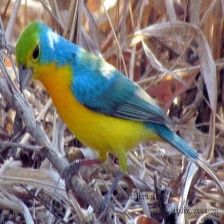
Species: ORANGE BRESTED BUNTING
Scientific name: PASSERINA LECLANCHERII
ImageNet parent category: indigo_bunting